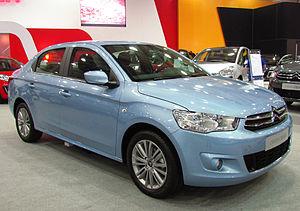
Dongfeng Peugeot-Citroën Automobile est une coentreprise entre l'industriel chinois Dongfeng Motor Corporation et le constructeur automobile français PSA Peugeot Citroën. DPCA compte en 2006 deux implantations industrielles à Wuhan et à Xiangyang dans la province du Hubei. Après la troisième usine de Wuhan inaugurée en juin 2013, PSA obtient durant l'été 2014 l'autorisation pour une quatrième usine à Chengdu. Grâce à la stratégie et aux produits mis en place en 2012 et 2013 sous la présidence de Philippe Varin, les ventes de DPCA ont bondi de 28 % au premier semestre 2014, dans un marché global en hausse de 12.3%.